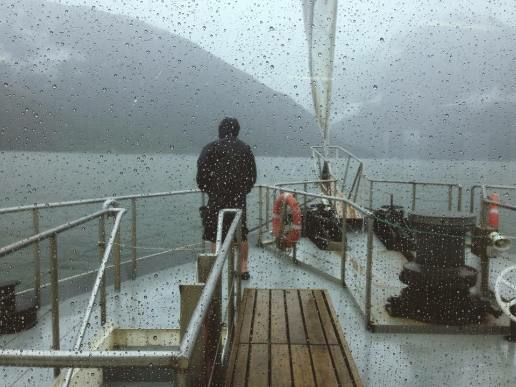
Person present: Yes